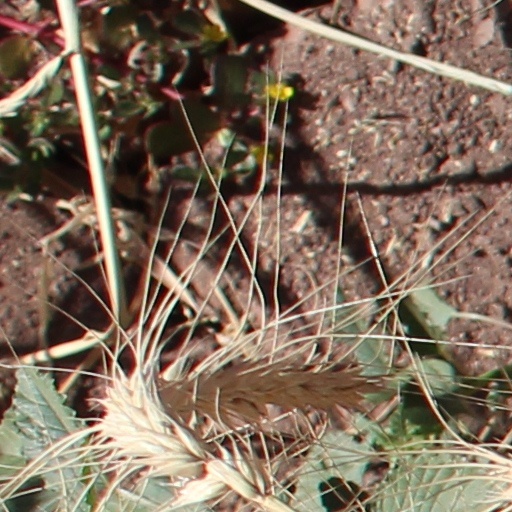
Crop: wheat